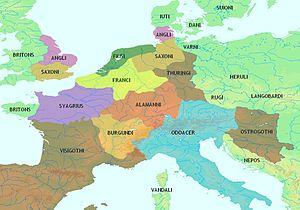
Les Saxons sont un peuple germanique, rattaché sur le plan ethnolinguistique au rameau occidental. Ils sont mentionnés pour la première fois par le grec Ptolémée sur la carte Germania Magna au IIᵉ siècle de l'ère chrétienne. Il situe alors leurs terres au sud-ouest du Jutland, ce qui correspond à peu près à l'actuel Holstein, d'où ils semblent s'être étendus au sud et à l'ouest.
La Gaule romaine désigne à la fois un lieu donné et une époque précise de l'histoire.
Le Vᵉ siècle en Europe occidentale constitue la charnière entre l'Antiquité tardive et le Haut Moyen Âge. Il est marqué par l'effondrement de l'Empire romain d'Occident sous le coup des invasions barbares et l'établissement des premiers royaumes barbares. L'Occident sombre dans l'anarchie, mais plusieurs institutions antiques ainsi que l'Église restent tant bien que mal intactes.